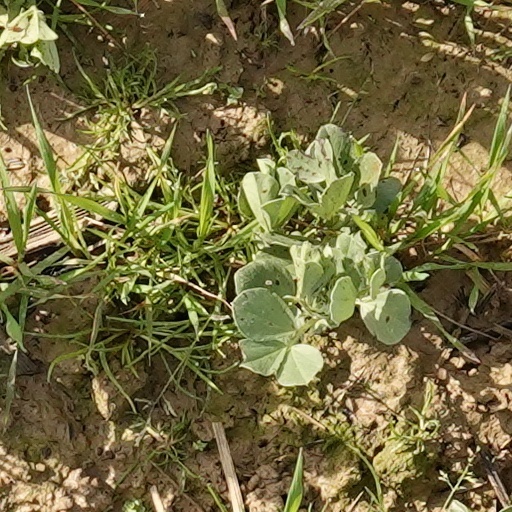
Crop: wheat